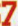
Number: 7